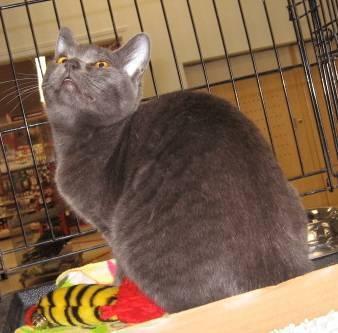
cat